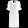
Label: Dress